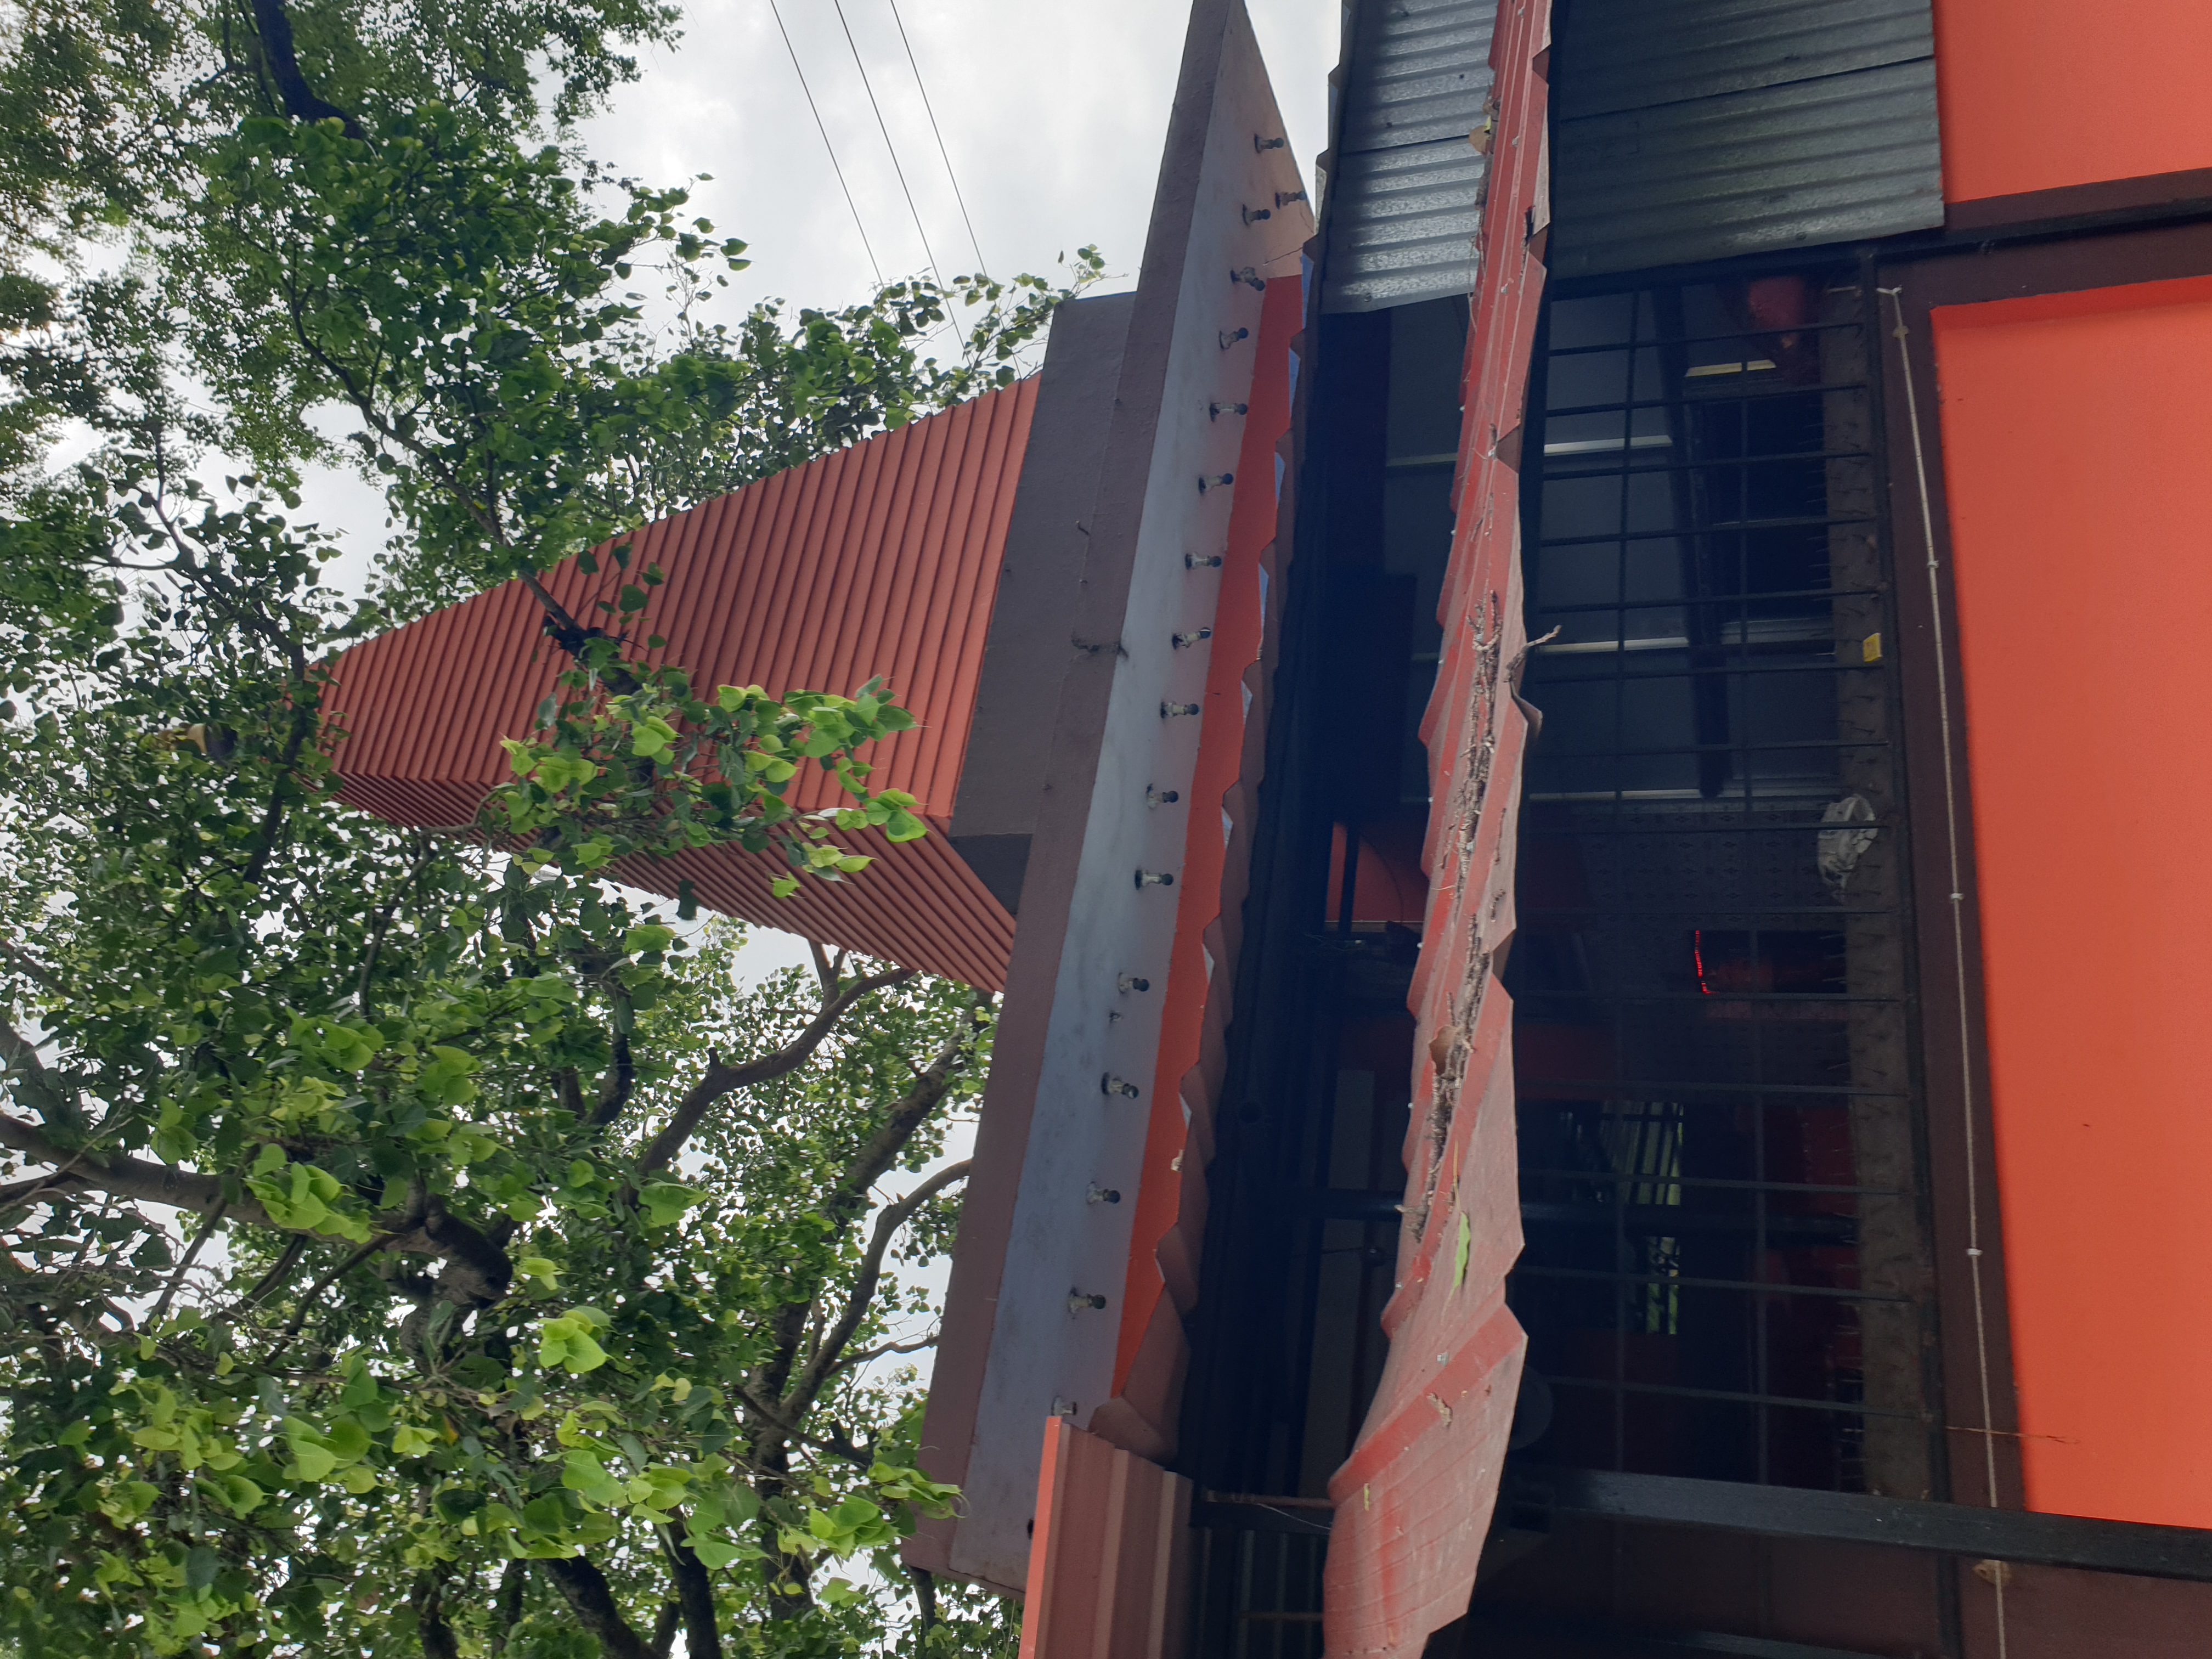
Heritage site: Shree_Swami_Mai_Mata_Temple